Korai of the Acropolis of Athens

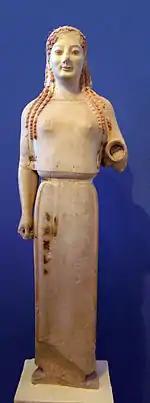
Peplos Kore, c. 530 BC

Among the most ancient korai found on the Athenian acropolis, are "Acropolis 619" and "Acropolis 677" which date from the first half of the 6th century and derive from Samos and Naxos respectively, while the Kore of Lyons, dating to the middle of the century, represents the first example of Ionian influence on Attic sculpture, as well as the first use of typical Ionian costume in Attica. In the same category is "Acropolis 593".